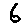
Label: 6